Giovanni Bellini

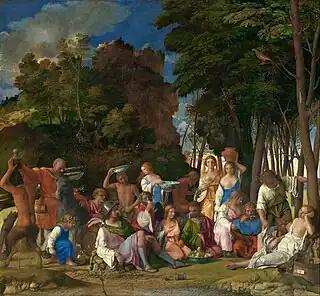
"The Feast of the Gods", c. 1514 completed by his disciple, Titian, 1529; oil on canvas; National Gallery of Art, Washington, D.C.

An interval of some years, no doubt chiefly occupied with work in the Hall of the Great Council, seems to separate the San Giobbe Altarpiece, and that of the church of San Zaccaria at Venice. Formally, the works are very similar, so a comparison between them serves to illustrate the shift in Bellini's work over the last decade of the fifteenth century. Both paintings are of the Holy Conversation (sacred conversation between the Madonna and Saints) type. Both show the Madonna seated on a throne (thought to allude to the throne of Solomon), between classicizing columns. Both place the holy figures beneath a golden mosaicked half dome that recalls the Byzantine architecture in the basilica of St. Mark.